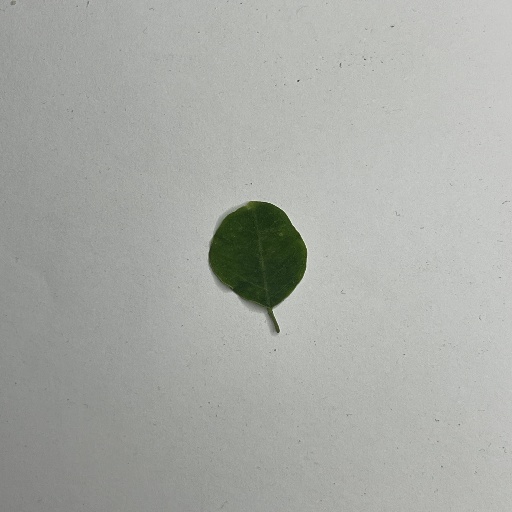
Species: Sojina
Leaf condition: Bacterial Spot